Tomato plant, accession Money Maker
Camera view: bottom (45 deg); turntable rotation: 150 degrees
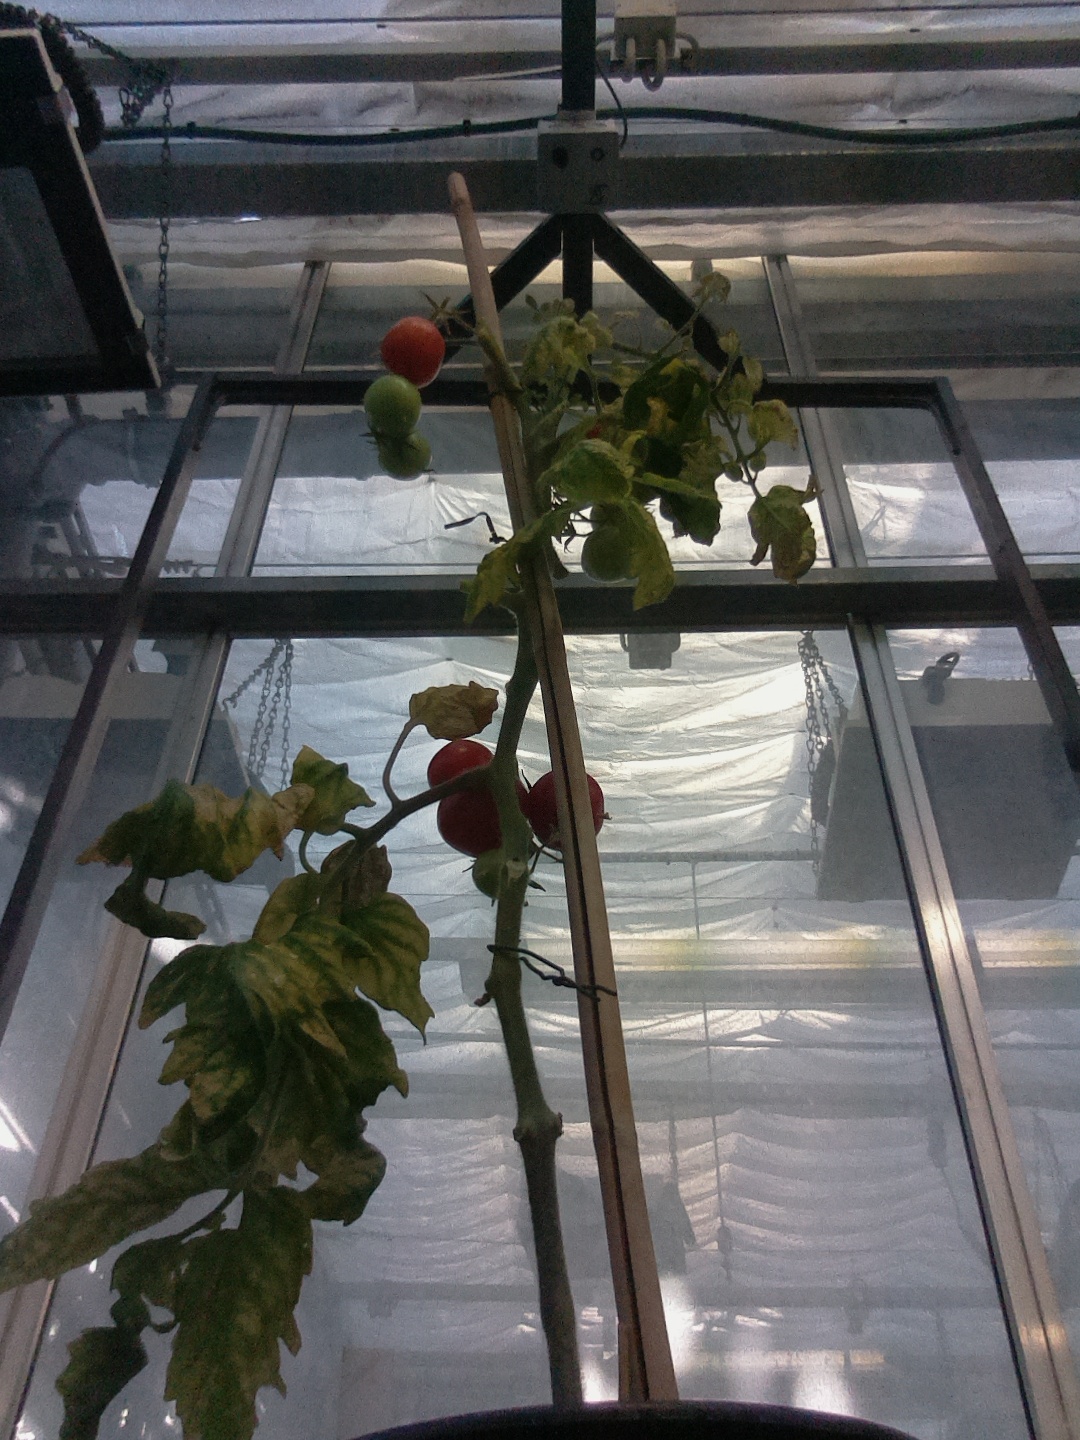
BBCH growth stage 85: 50%-60% of fruits show typical fully ripe color